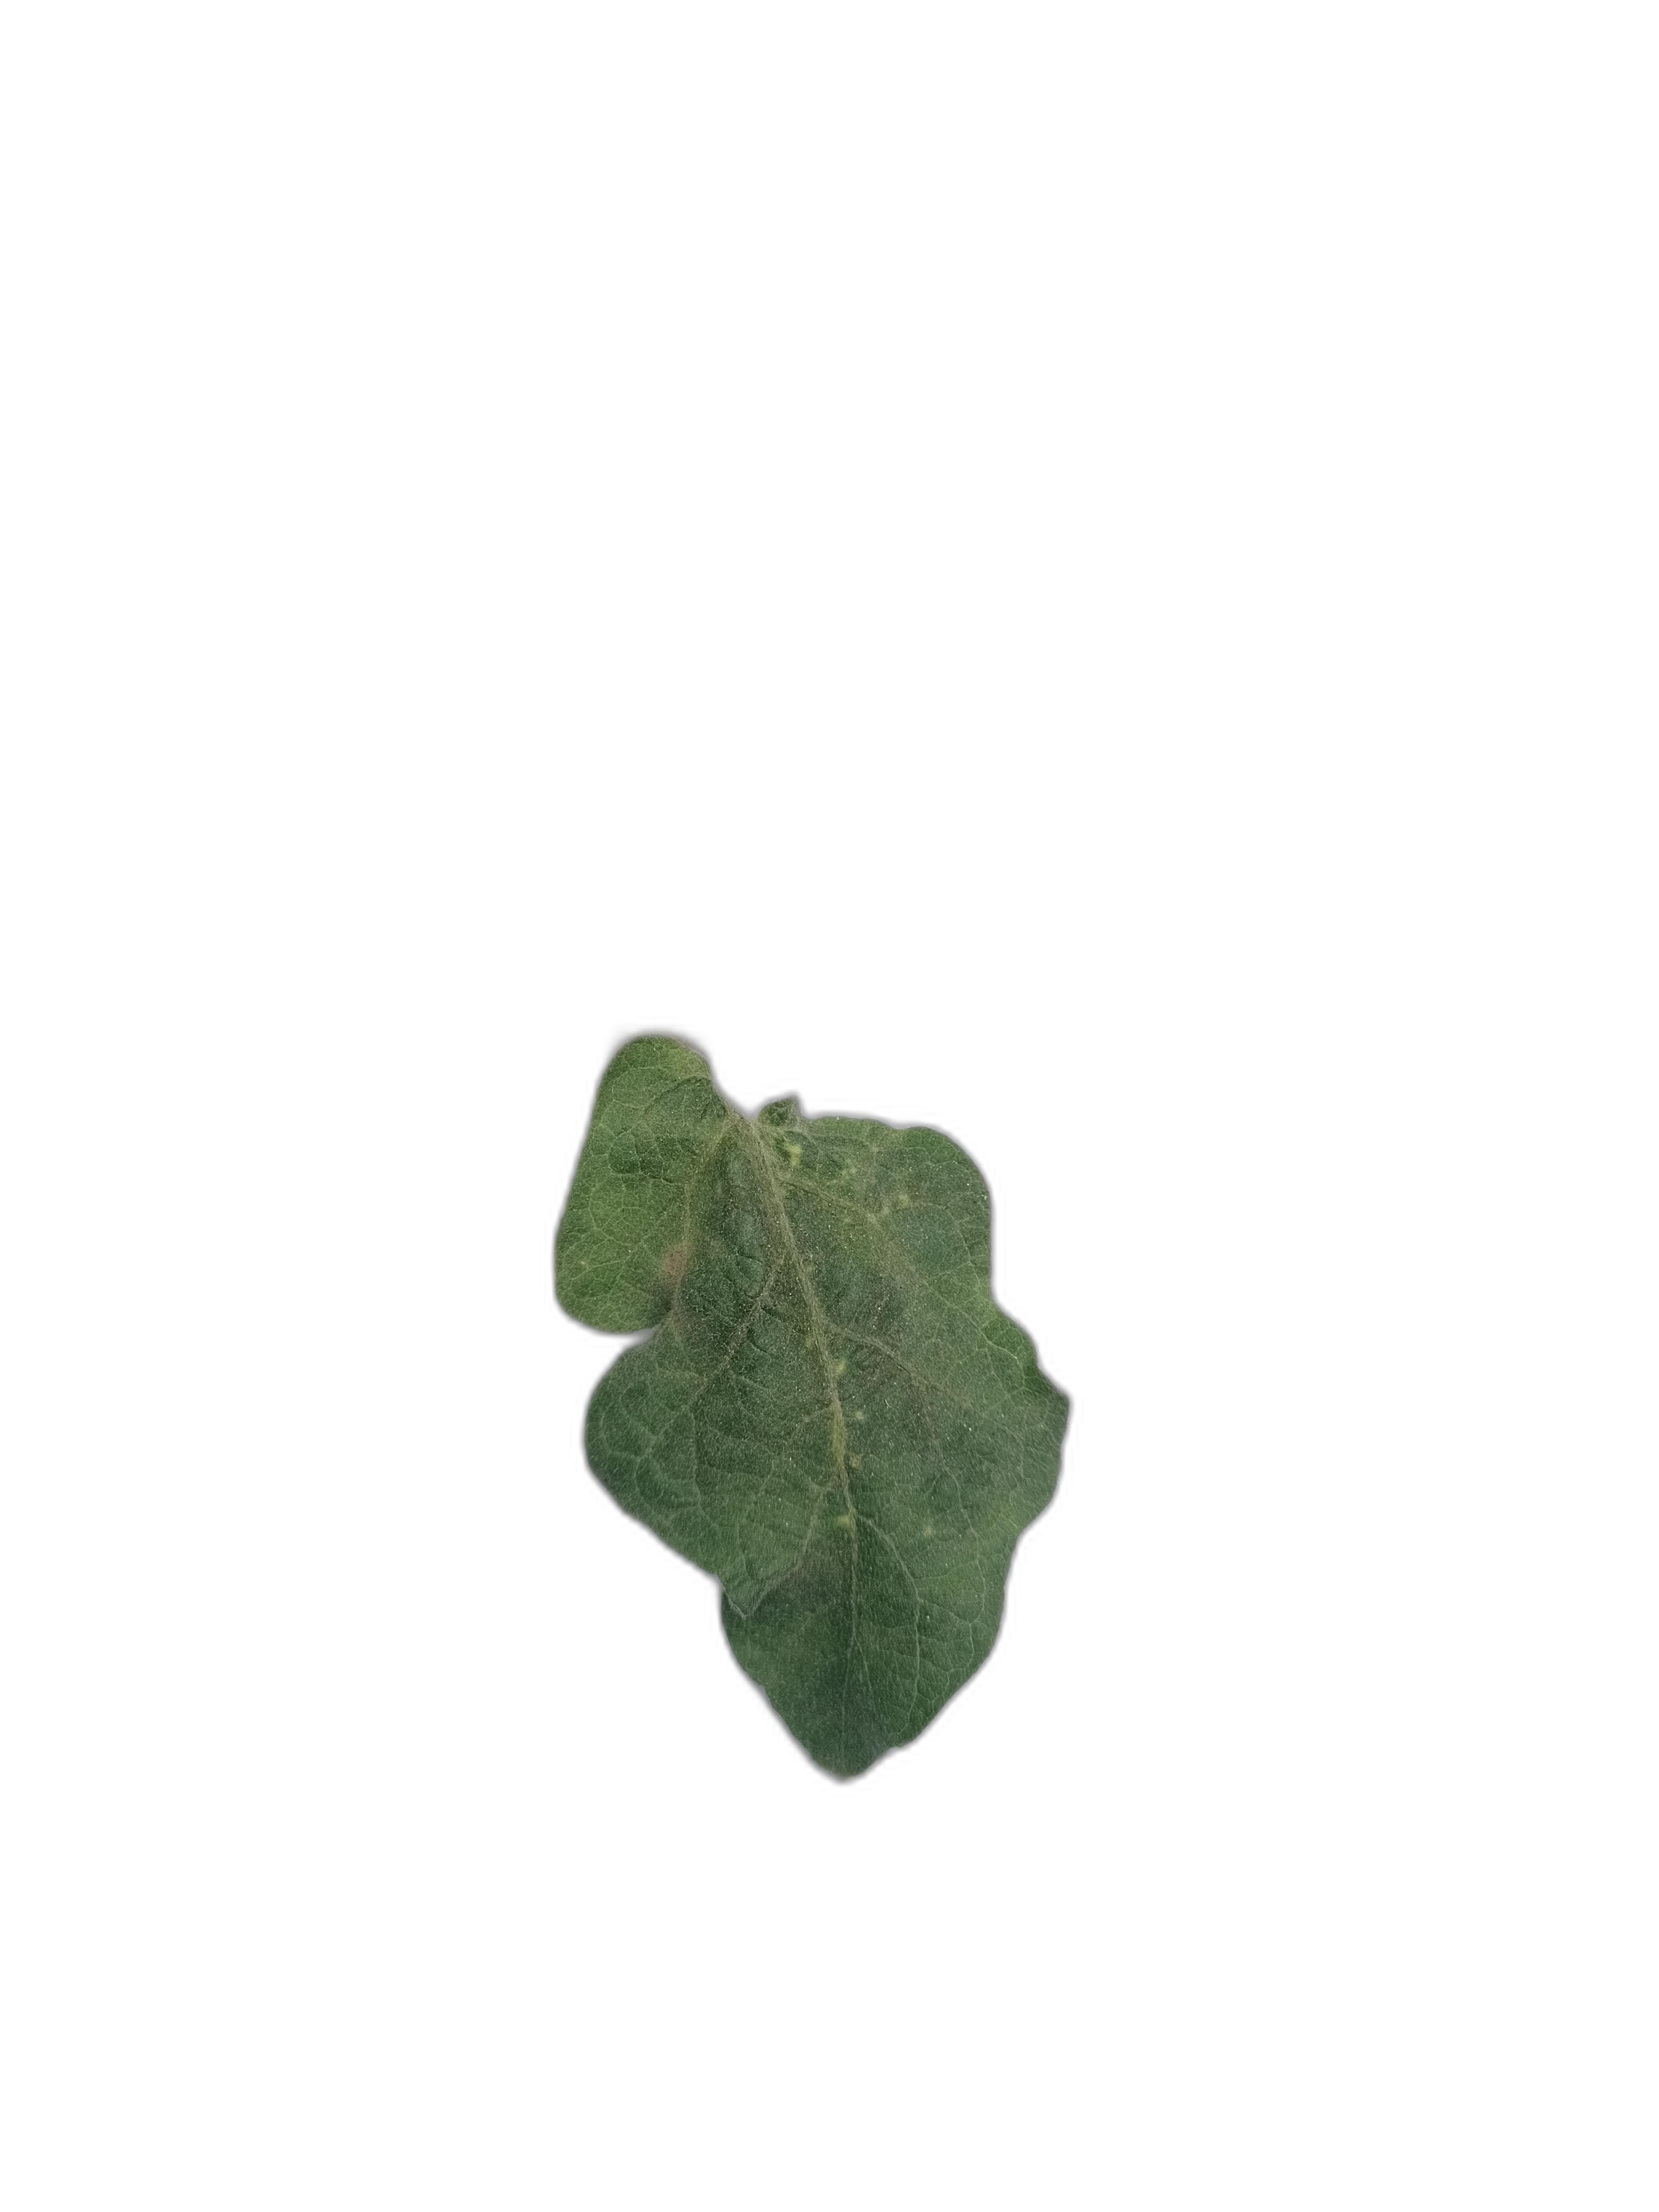
Label: Healthy Leaf